West London

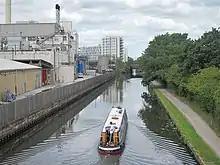
The Grand Union Canal in Hayes, Hillingdon

West London is an informally and inexactly defined area lying north of the River Thames and historically extended west from the edge of the City of London, to West London's historic and commercial core of Westminster and the West End, although nowadays those areas are regarded as part of Central London, which also lacks a precise definition. West of Central London, West London continues to the Greater London boundary, much of which is formed by the River Colne. Some interpretations of the area include the boroughs of Brent and Harrow, taking ancient Watling Street as the boundary in those outer areas. The Grand Union Canal is West London's major internal waterway.